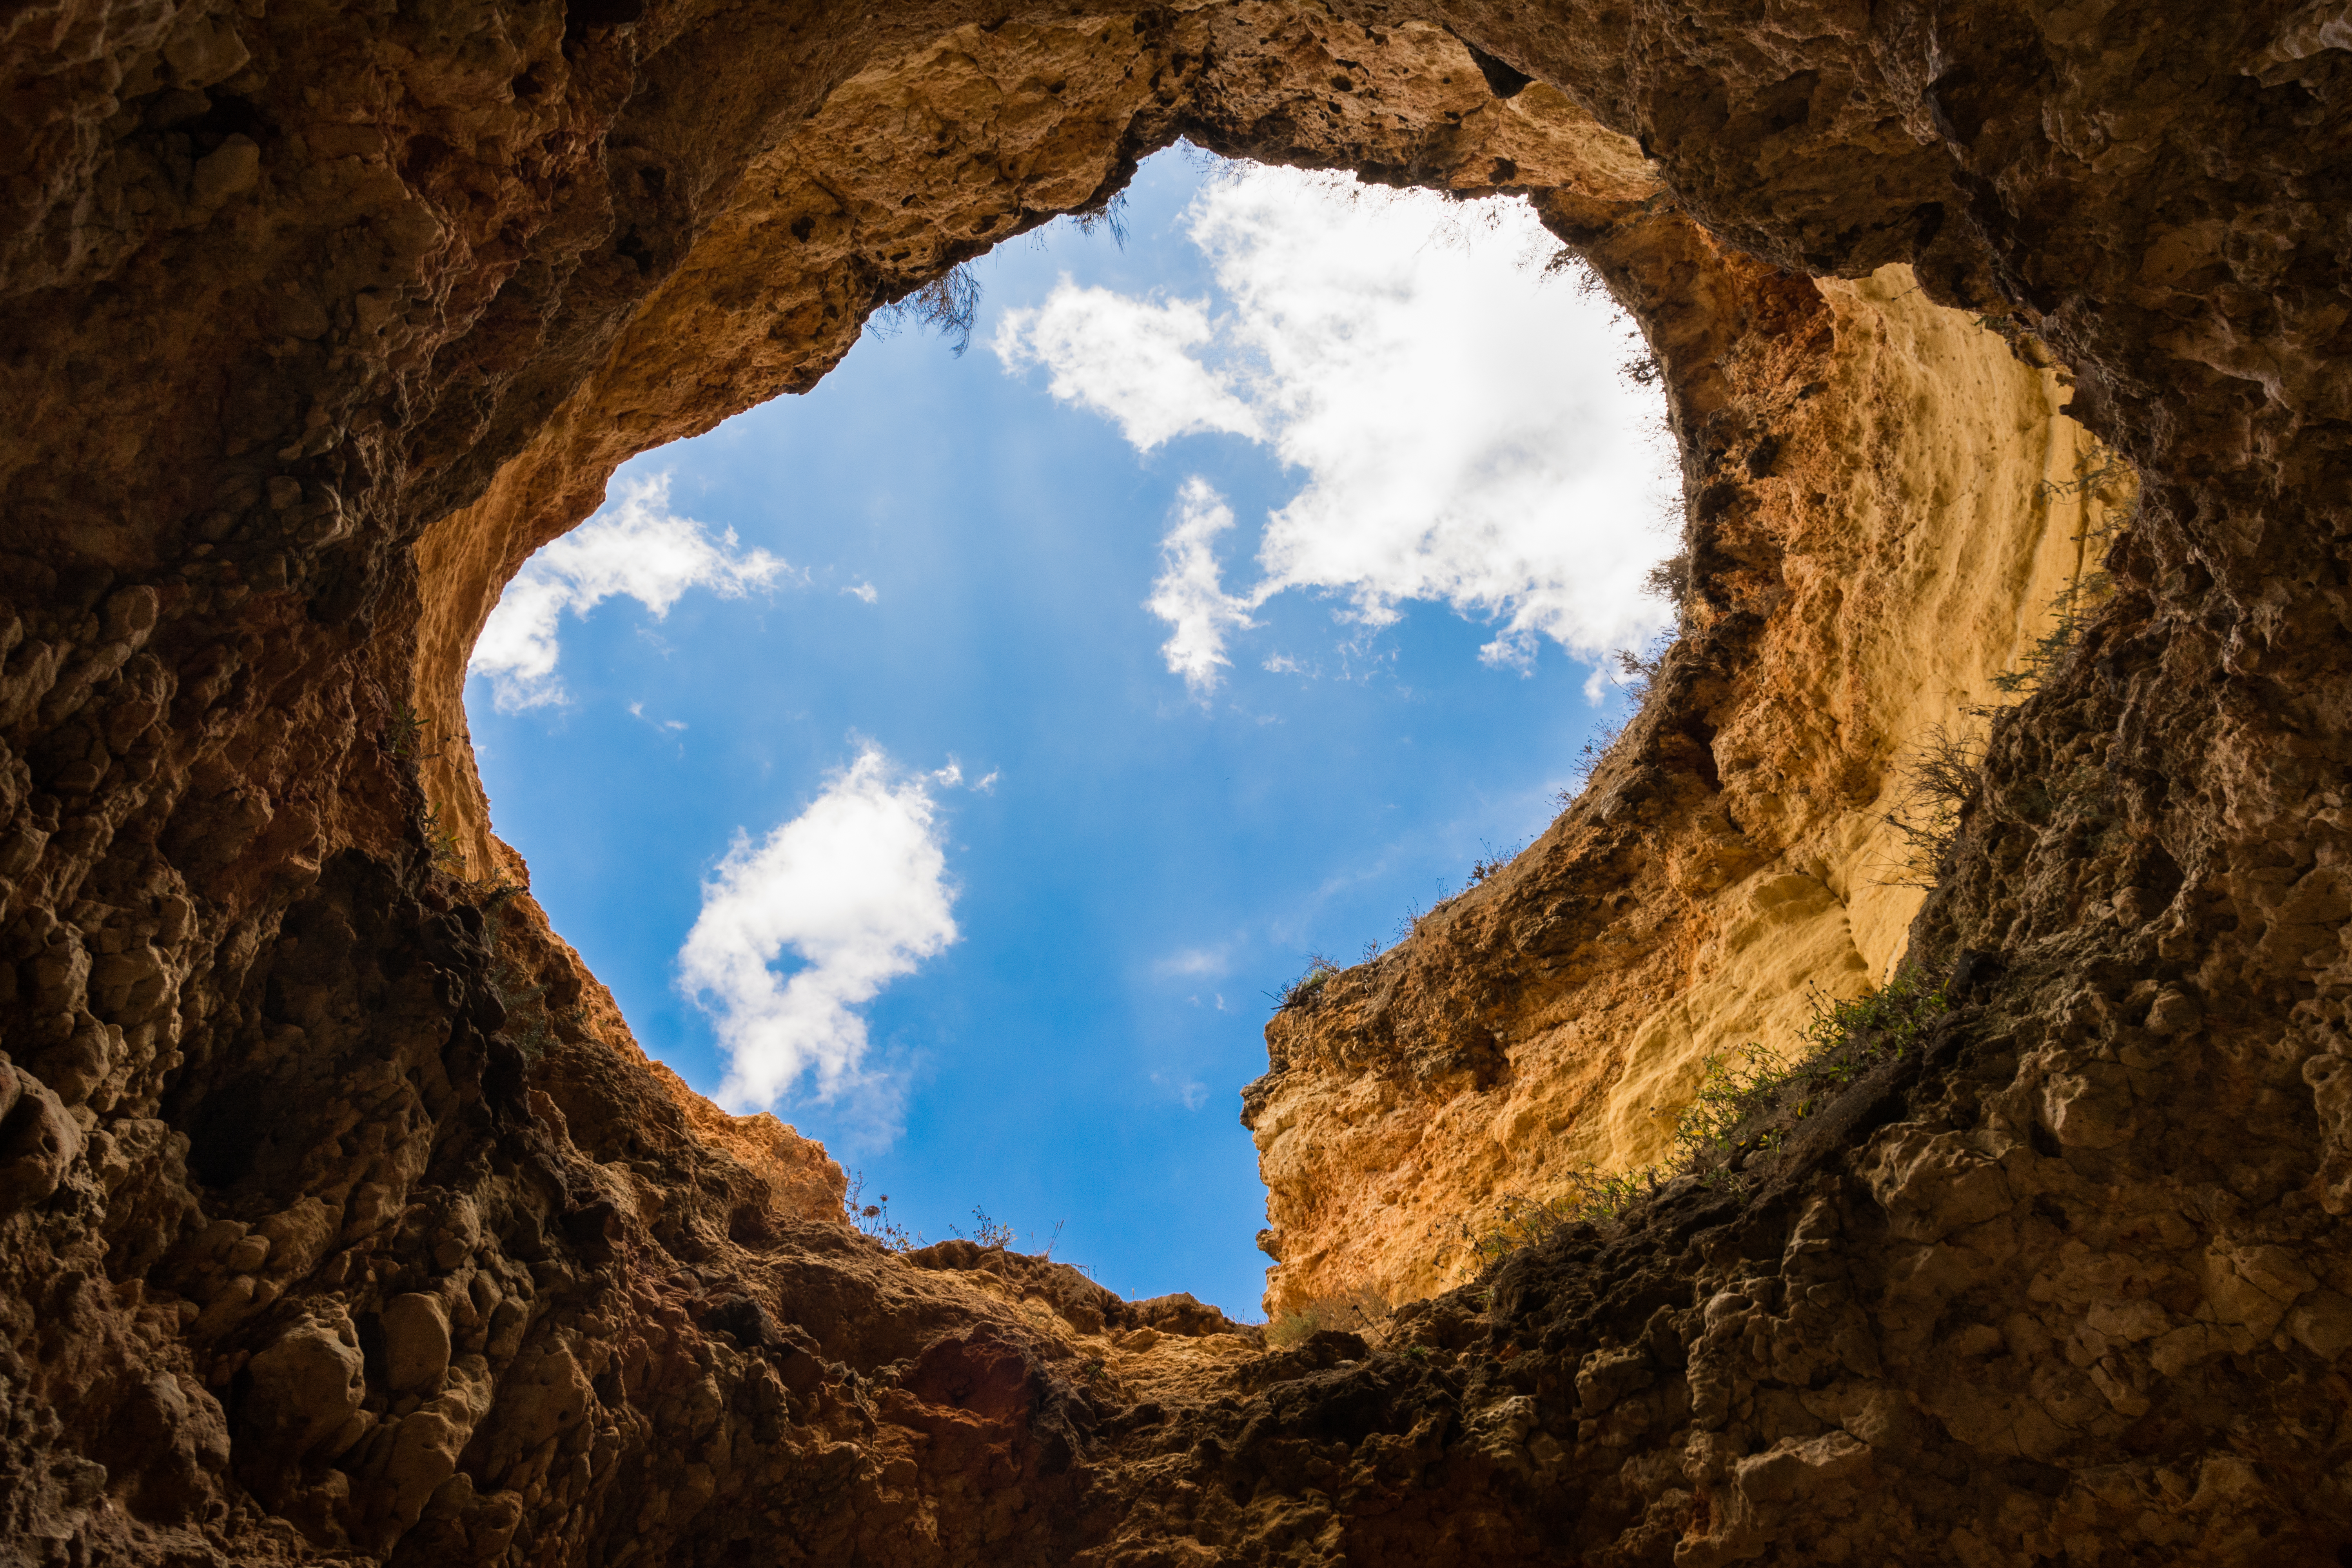
nature, rock, sky, hole, formation, arch, cave, reflection, material, geology, eye, wadi, ditch, landform, natural arch, trench, geographical feature